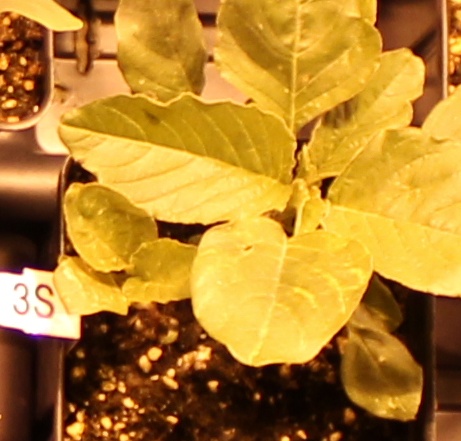
Label: Redroot Pigweed